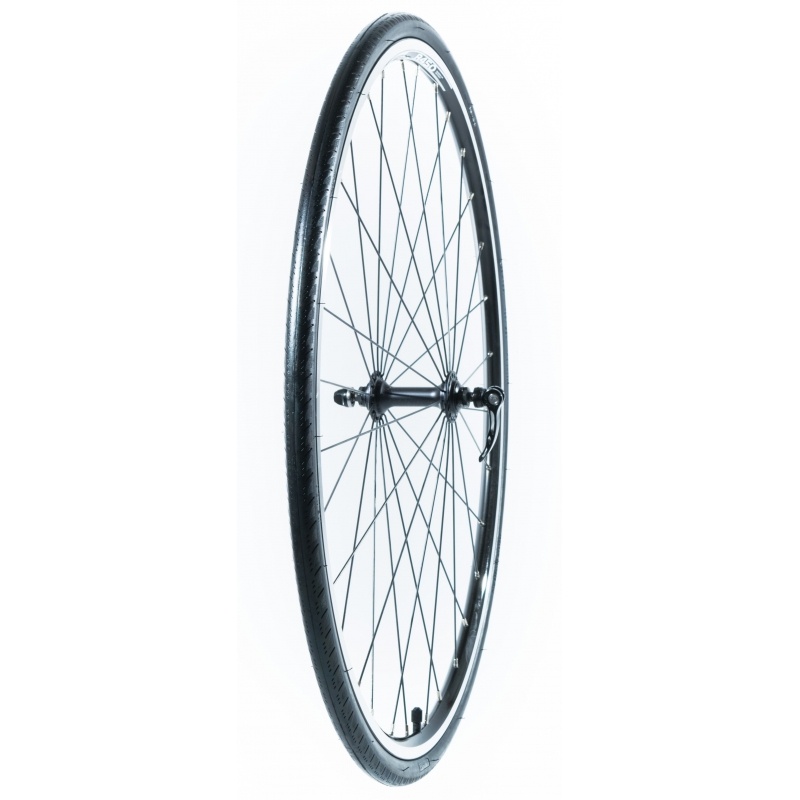
Kickbike Kickbike wheel 28 inch for race max
Brand: Kickbike
Compleet wiel 28" geschikt voor het model Kickbike Race Max.
Category: Sporting Goods > Outdoor Recreation > Cycling > Bicycle Parts > Bicycle Wheels